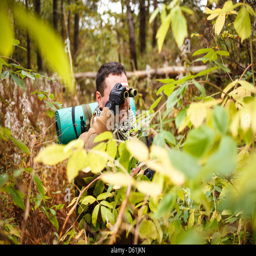
man with binoculars at a jungle